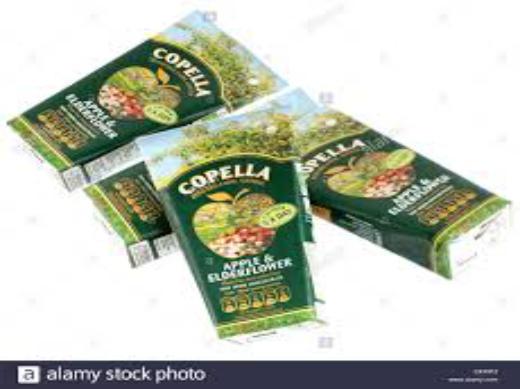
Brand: copella
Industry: Food